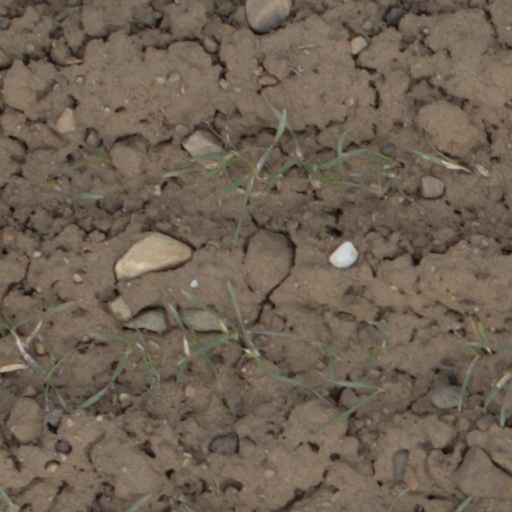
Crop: wheat